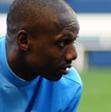
Age: 34